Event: Nepal Earthquake
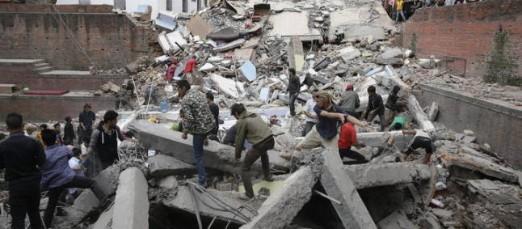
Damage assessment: damage